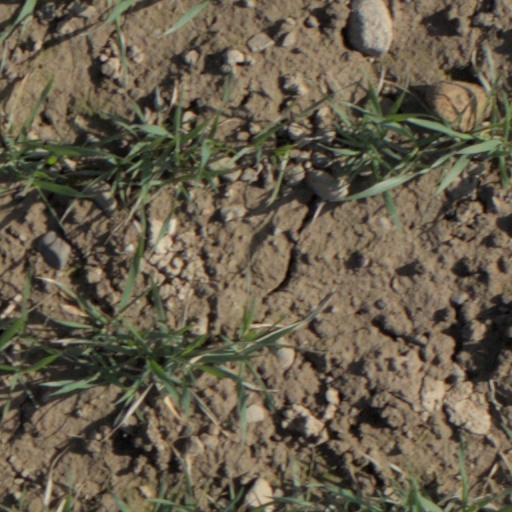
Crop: wheat